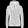
Label: Coat